Villa Contarini

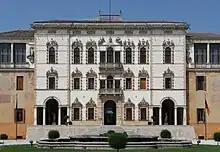
The main building

The main building ("Villa padronale") was begun in 1546 under commission by the Venetian patricians Paolo and Francesco Contarini. It appears to have been built on the plinth of an older fortress like structure. While some documents claim the original design was by Andrea Palladio, this attribution is controversial. This core of the villa has a facade, oddly out of place in this open space, resembling a Gothic canal facade in Venice. The more elaborate flanking wings were commissioned by Marco Contarini between 1671 and 1676 extended the 16th century layout, building two large loggia wings at the sides of the previous main building, which are decorated with numerous telamon sculptures, extruding from the second story pilasters. The ground floor is more rusticated. The eastern wing was completed by the 17th century, but work on the western wing continued until 1900. The interiors of the west wing, however, were frescoed in 1684 by Michele Primon. The detached Neoclassical chapel in front of the main villa was designed by Tommaso Temanza. Finally, the villa links up across the street with a large porticoed hemicycle, only half-completed. It is evident in the layout of the complex drawn by Muttoni in 1760. This piazza, known as "Anfiteatro Camerini" is now commonly used for large outdoor concerts.